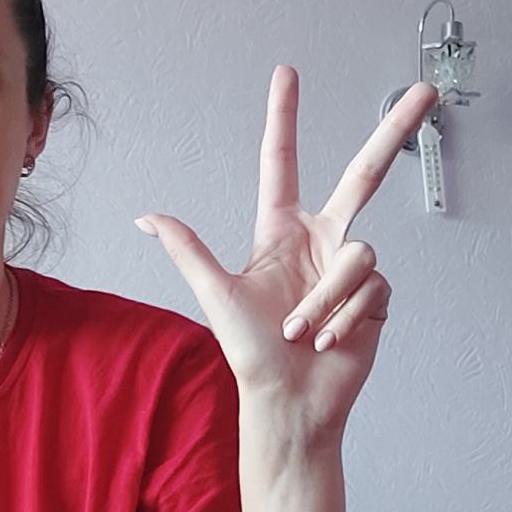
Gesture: three2